Emma Dupree

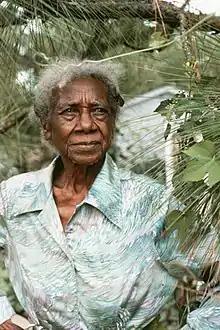

Emma Dupree's parents, Pennia and Noah Williams, were formerly enslaved people. They had eighteen children, with the seventh child being Emma Dupree. Born July 4, 1897, Emma Williams Dupree grew up on the Tar River and was known as the "woods gal" for her penchant for roaming the woods for herbs, and she was known collectively in her community as "that little medicine thing." Emma told an interviewer in 1979 that her mother remembered being "on the porch of the old Wooten's farm home when freedom came. She was 16 when Mr. and Mrs. Wooten walked out on that porch and told her she was 'as free as they were, but they loved her just the same.'"